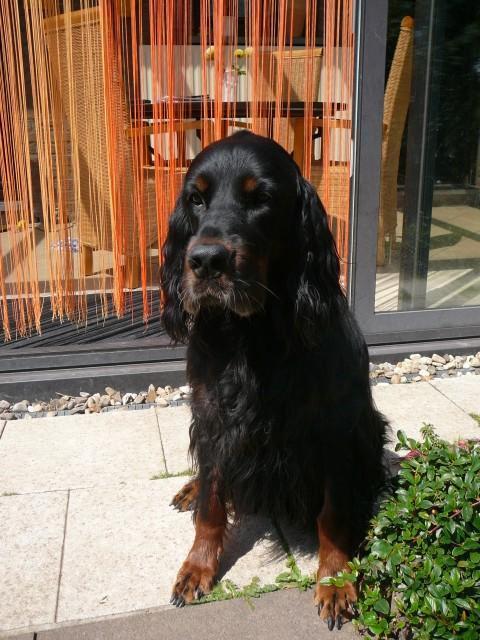
Gordon_setter